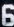
Number: 6